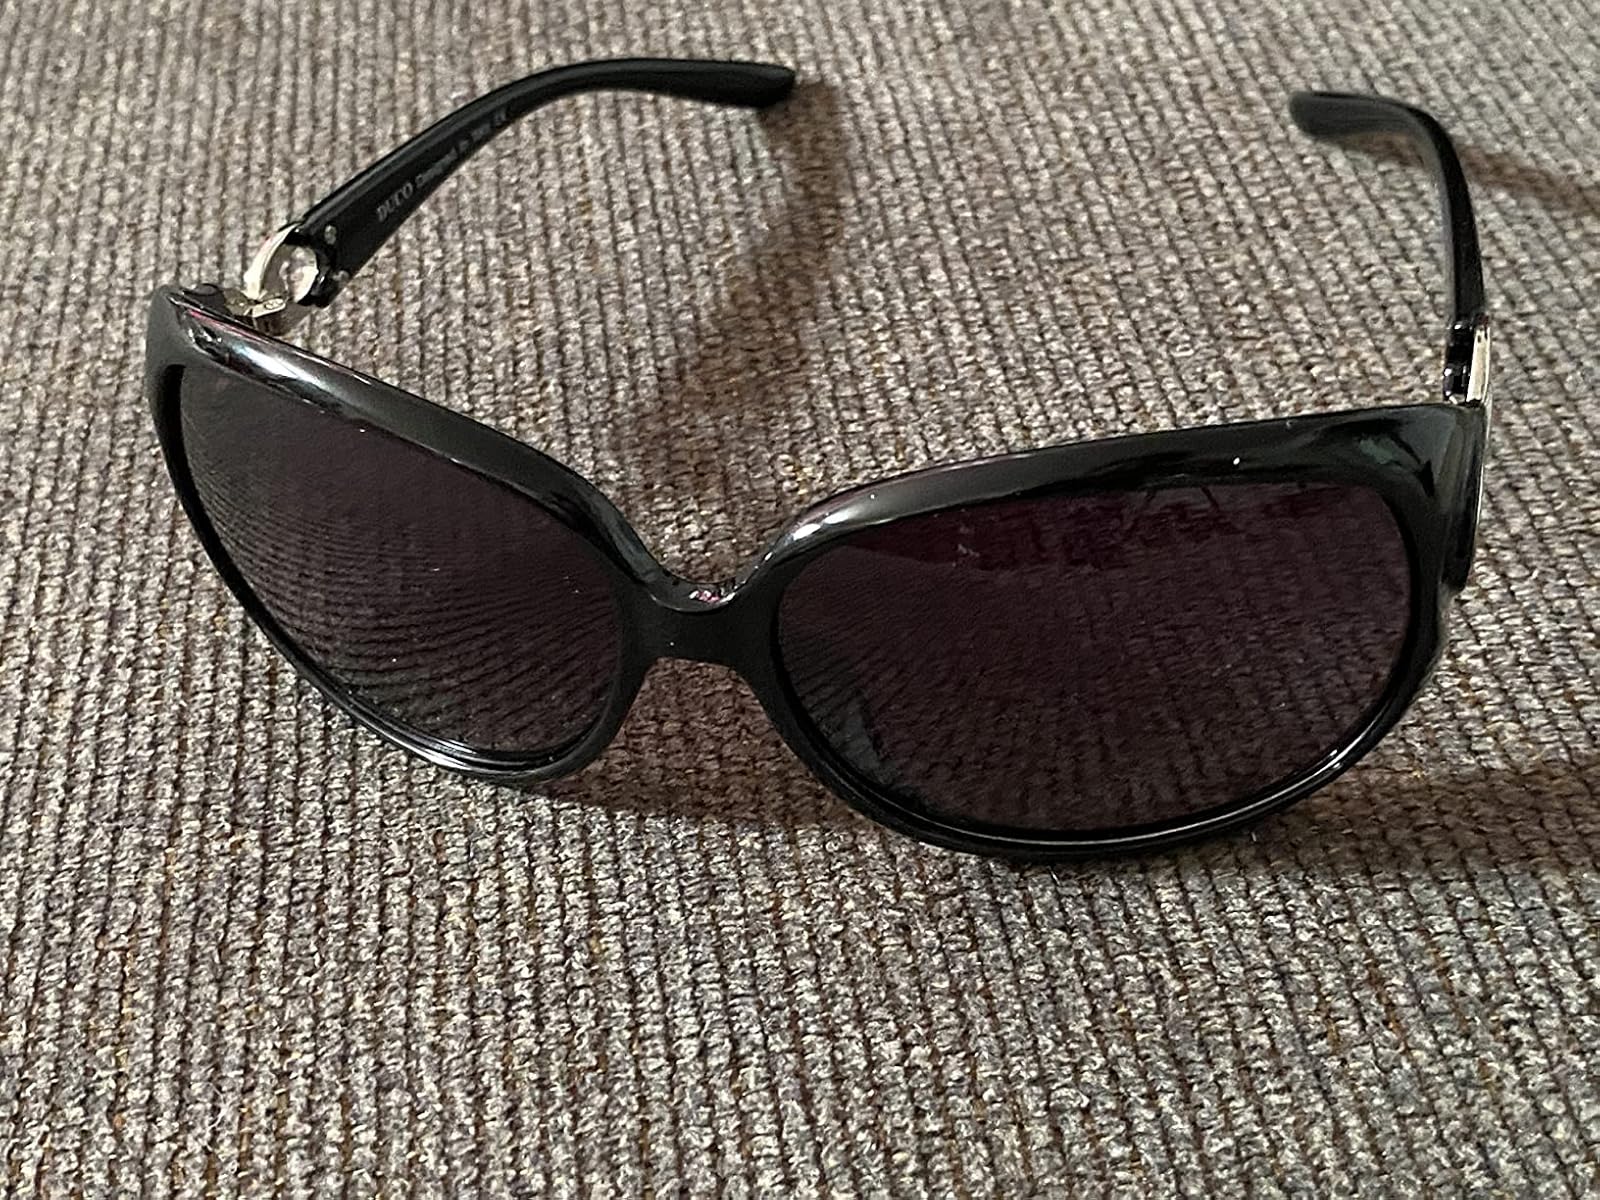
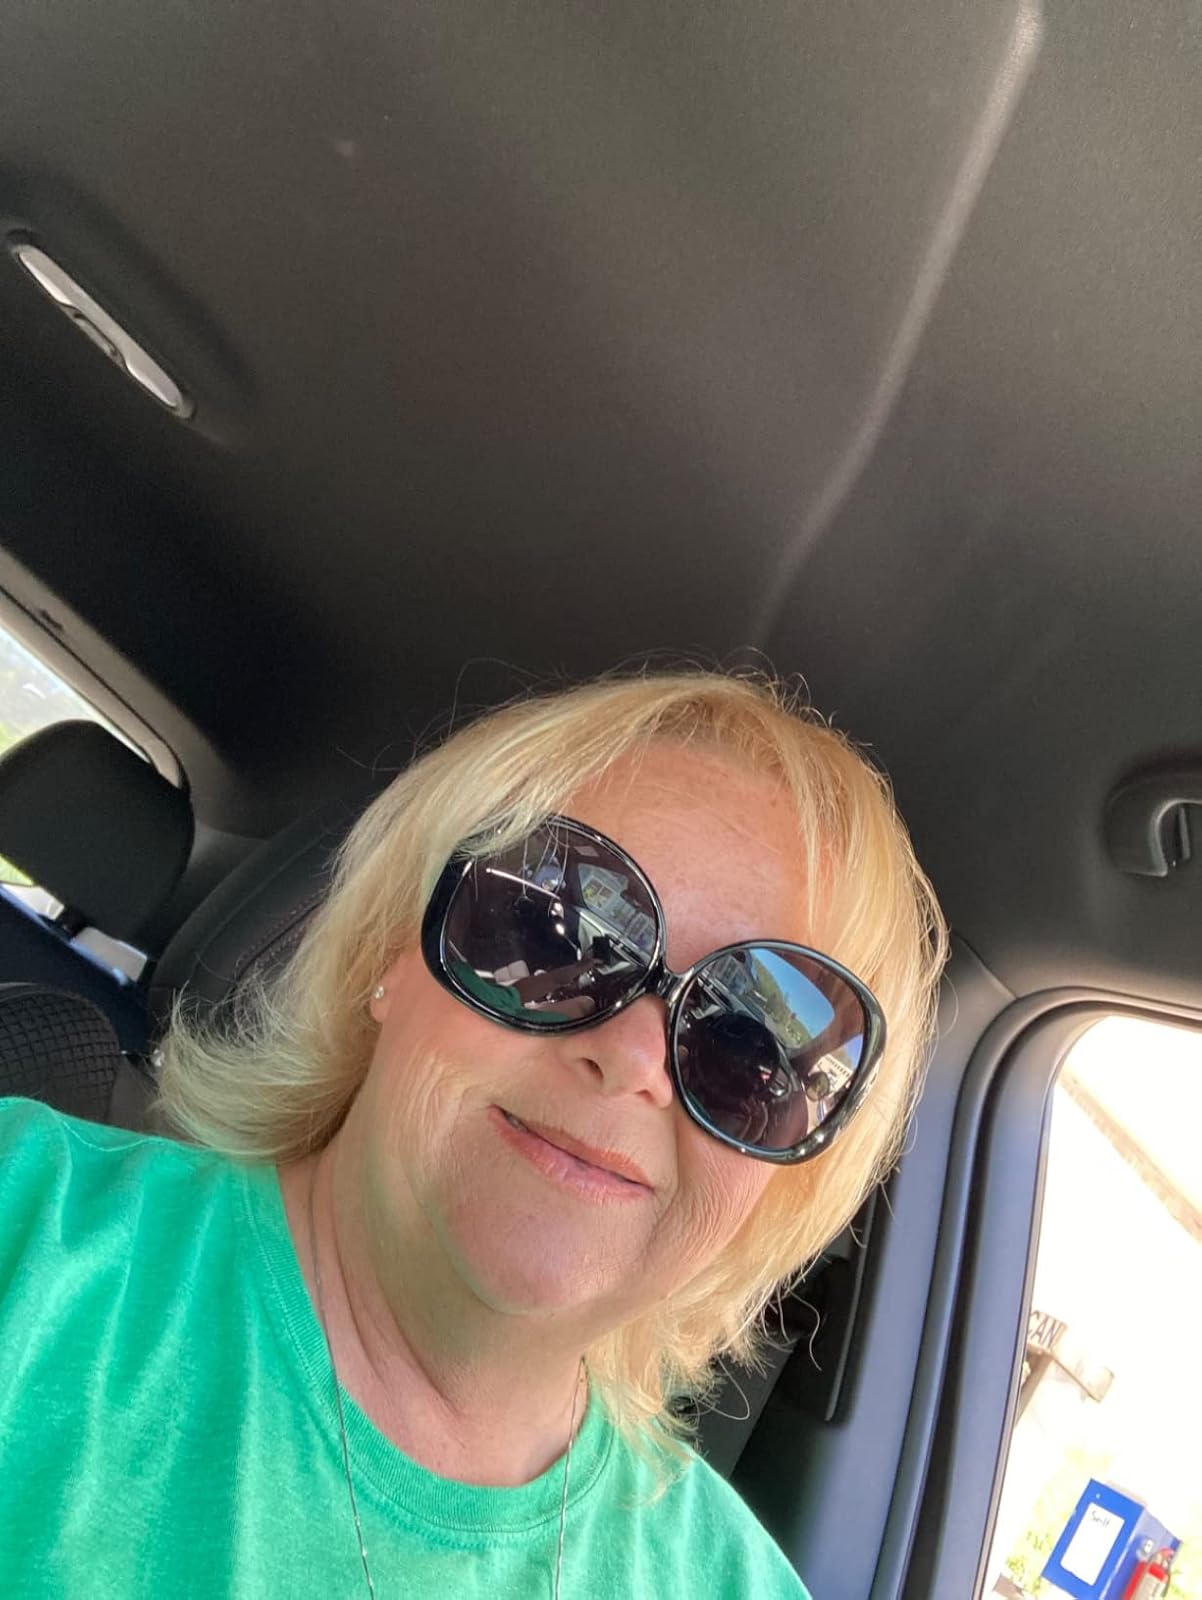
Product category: accessories_sunglasses
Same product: no